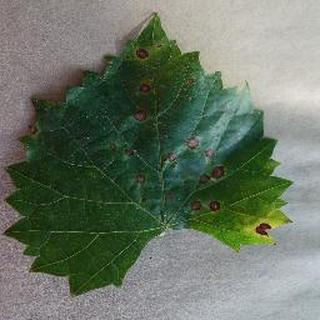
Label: grape_black_rot